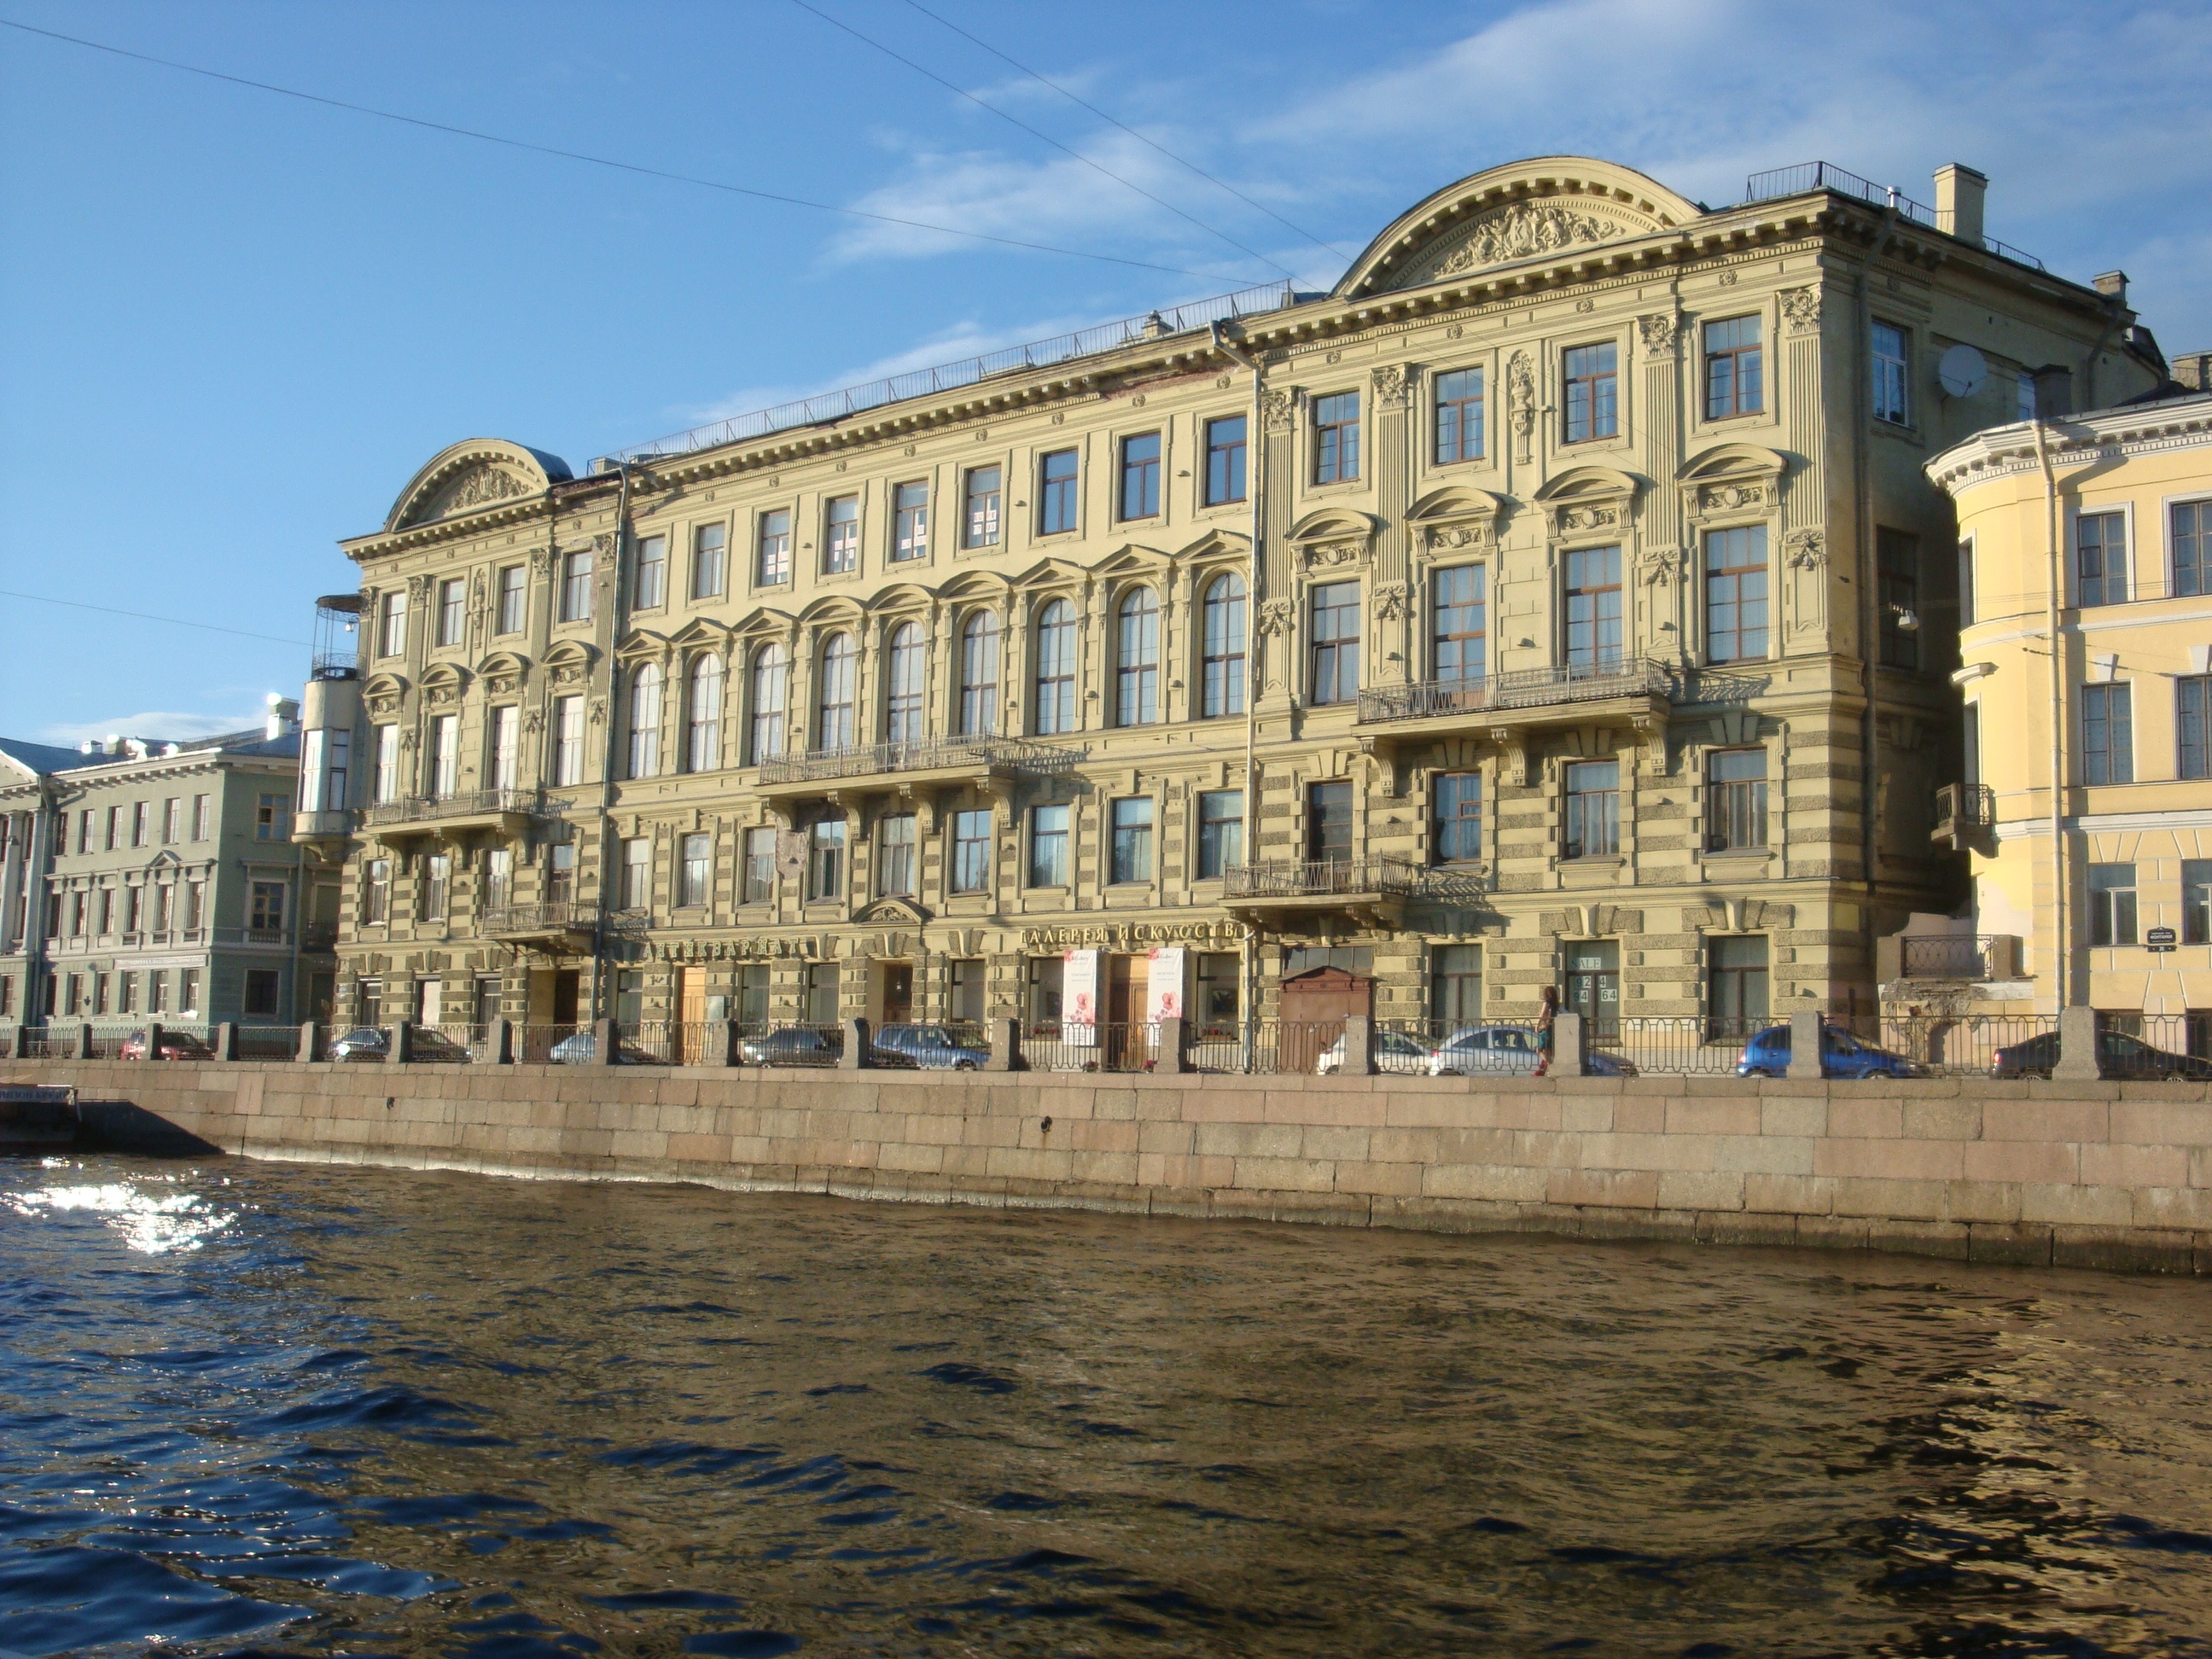
architecture, palace, canal, cityscape, landmark, facade, waterway, tower block, russia, st petersburg russia, neva